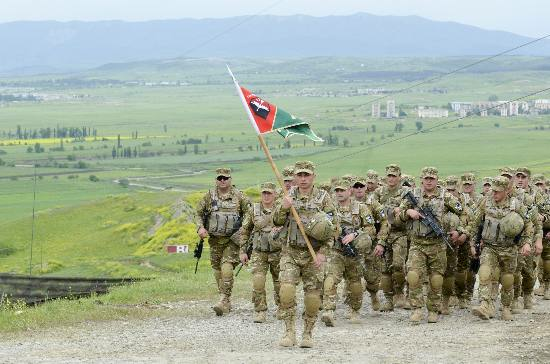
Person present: Yes